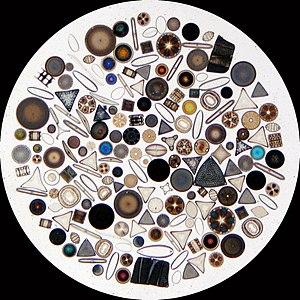
Les biochimies hypothétiques sont des suppositions sur les types de biochimies que pourrait revêtir une vie extraterrestre exotique selon des formes différant radicalement de celles connues sur Terre.